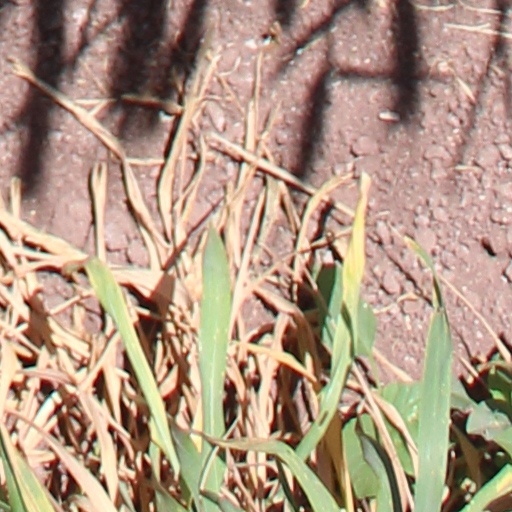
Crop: wheat